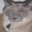
Label: cat